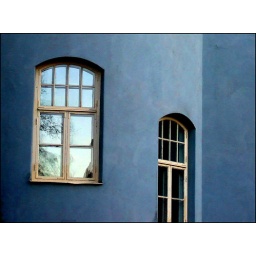
Windows in blue house (Uppsala, Sweden)